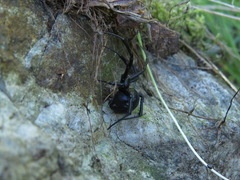
Species: Lactrodectus_hesperus